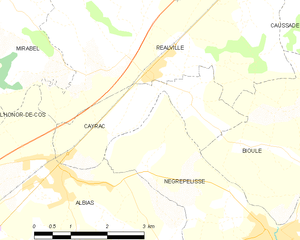
Carte des communes françaises Cayrac
Cayrac est une commune française située dans le département de Tarn-et-Garonne, en région Occitanie.